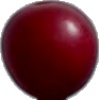
Label: Cherry Wax Red 1